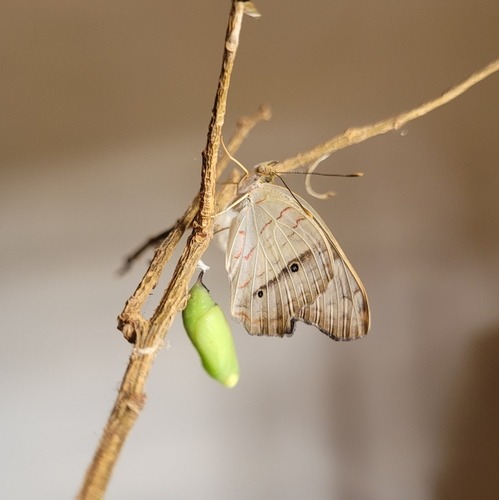
Scientific name: Anartia jatrophae
Common name: White peacock
Family: Nymphalidae
Order: Lepidoptera
Pollinator type: Primary pollinator
Habitat: Gardens, parks, and open areas
Geographic range: Southern United States to Argentina
Conservation status: Least Concern